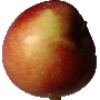
Label: Apple Braeburn 1